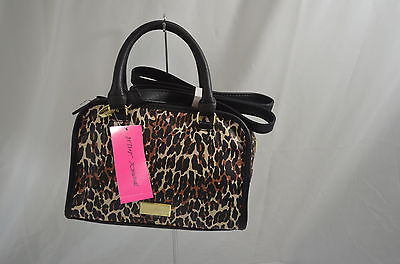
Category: toaster